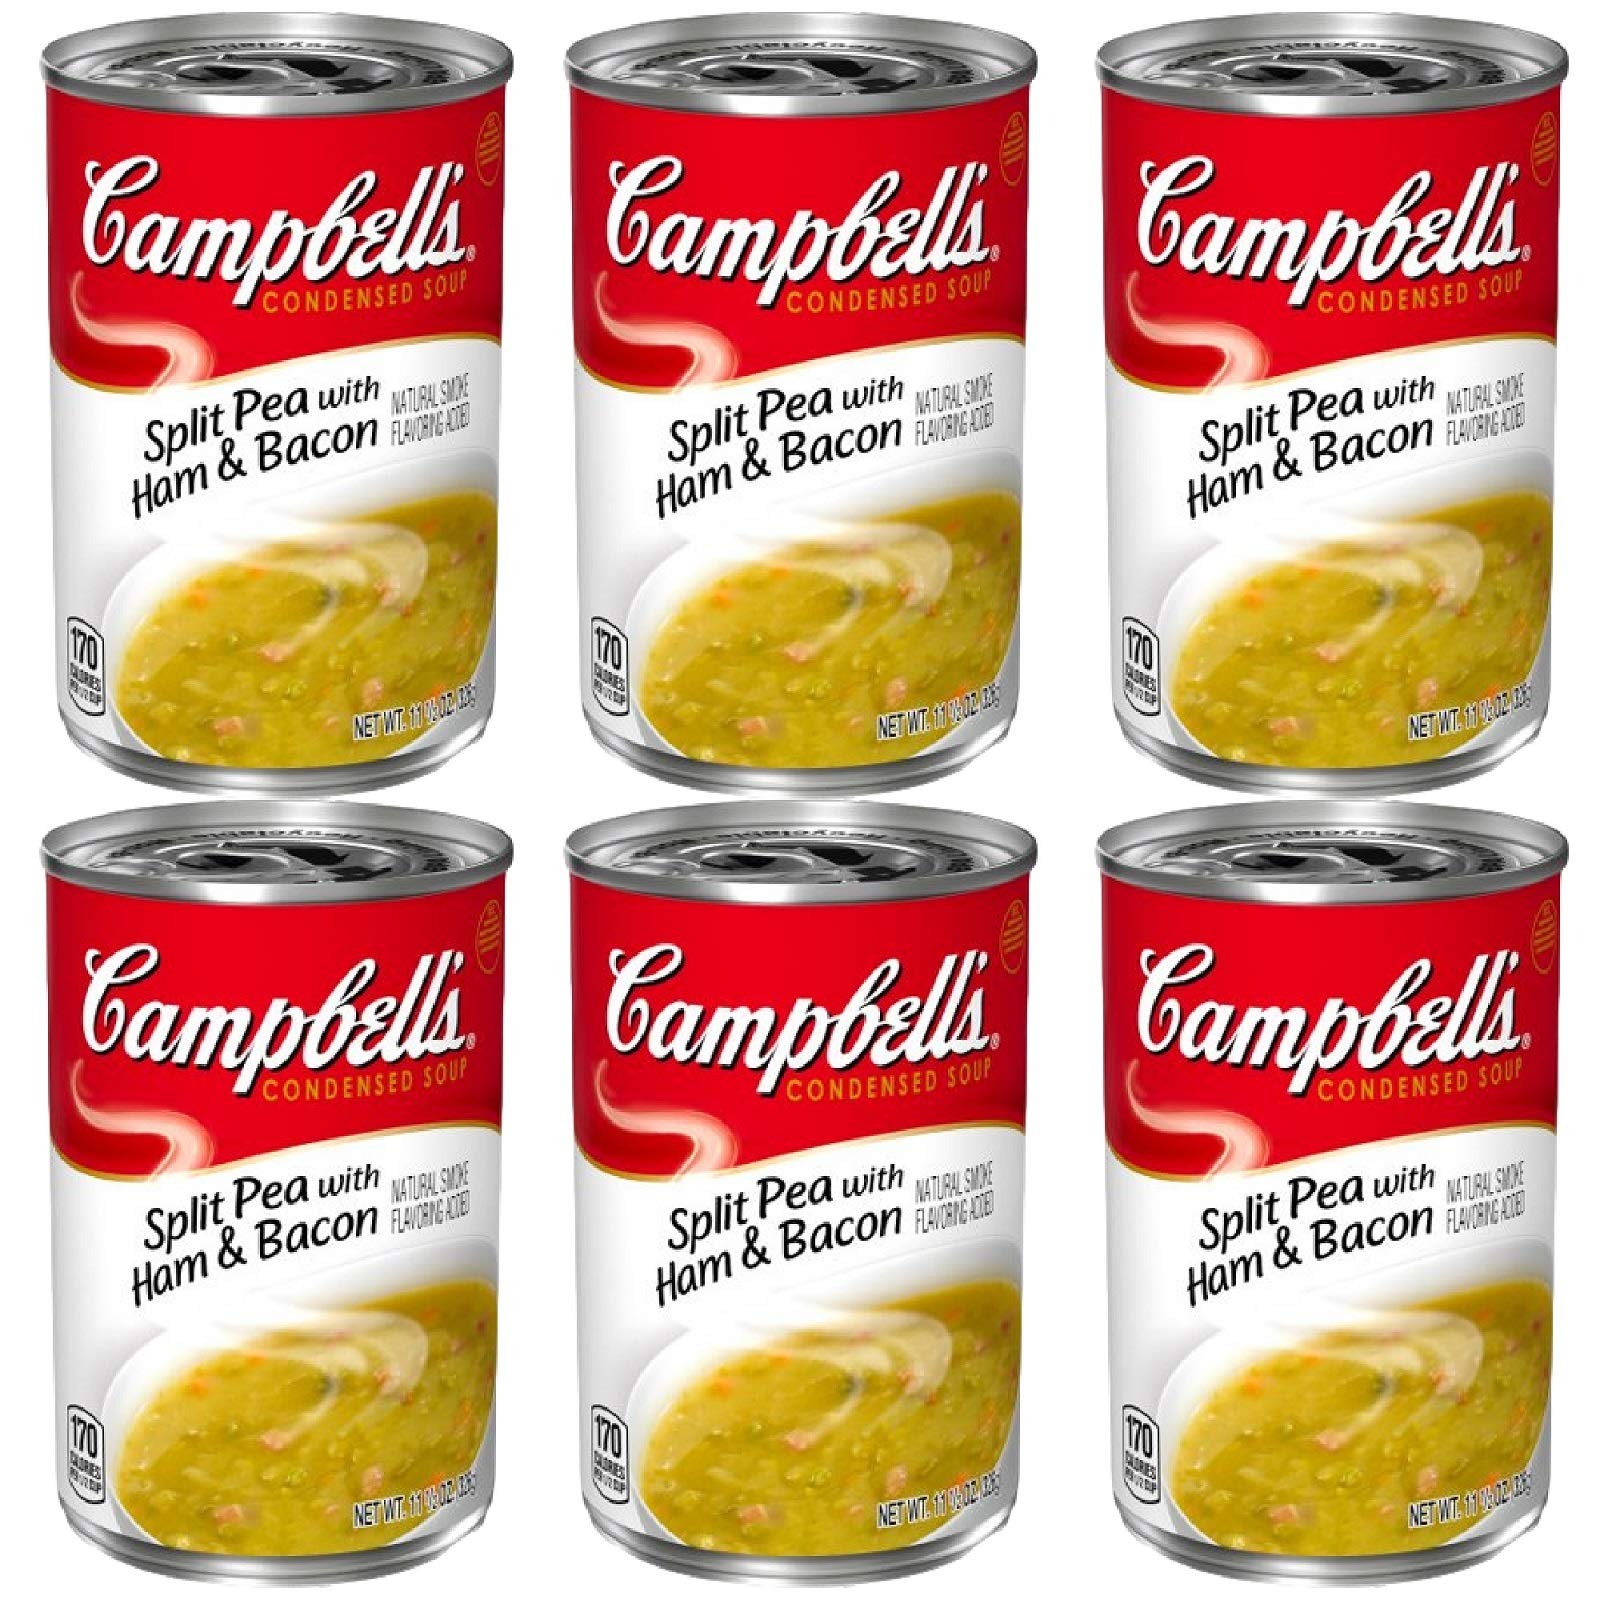
Item Name: Campbell's, Condensed Split Pea, Ham & Bacon Soup, 11.5oz Can
Bullet Point 1: Campbell's
Bullet Point 2: Condensed Split Pea, Ham & Bacon Soup
Bullet Point 3: 11.5oz Can
Bullet Point 4: Pack of 6
Product Description: Grocery
Value: 69.0
Unit: Ounce

Price: 1.79